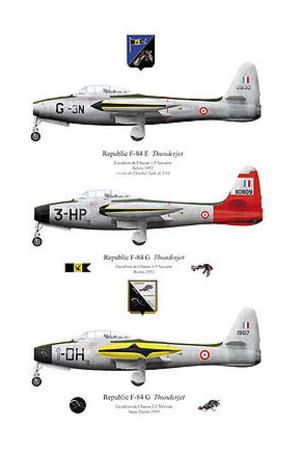
F84 E&amp
L'Escadrille SPA153 est une escadrille de l'armée de l'air française créée lors de la première guerre mondiale. Elle est toujours active et est la 2ᵉ des trois escadrilles de l'escadron de chasse 1/3 Navarre sur la base aérienne de Nancy-Ochey.